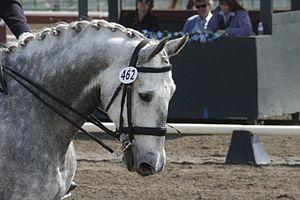
Les soins des équidés désignent la bonne manière de s'occuper des chevaux, poneys, mulets, ânes, et autres équidés. Ces soins sont à pratiquer au quotidien comme le pansage, ou en fonction des conditions climatiques comme la tonte ou la douche. Les pieds des équidés doivent aussi faire l'objet d'un soin tout particulier. Ces derniers sont en effet graissés, parés et ferrés, si le travail quotidien de l'animal le nécessite. Lors de concours ou de compétitions, il peut aussi être amené à recevoir un toilettage particulier qui peut être complété par des nattes, voire, dans certains cas de rubans. Enfin l'entretien des boxes et des pâtures participe au bien-être des équidés et à leur santé.
La crinière est, chez un animal, un ensemble de poils plus longs que sur le reste du corps et qui poussent le long du cou ou de l'encolure, généralement depuis le haut du front jusqu'au garrot. Les animaux à crinière les plus connus sont le cheval, qui est domestique, et le lion. Une grande variété d'animaux portent une crinière, dont le gnou, la hyène, le zèbre, l'otarie à crinière, l'âne, la girafe, le bison, ou encore le loup à crinière.
Une bride complète est, dans le domaine de l'équitation, un ensemble de lanières qui se place sur la tête d'un cheval afin de maintenir deux mors en place : le mors de bride et le mors de filet. La présence de deux mors implique la gestion de deux paires de rênes.